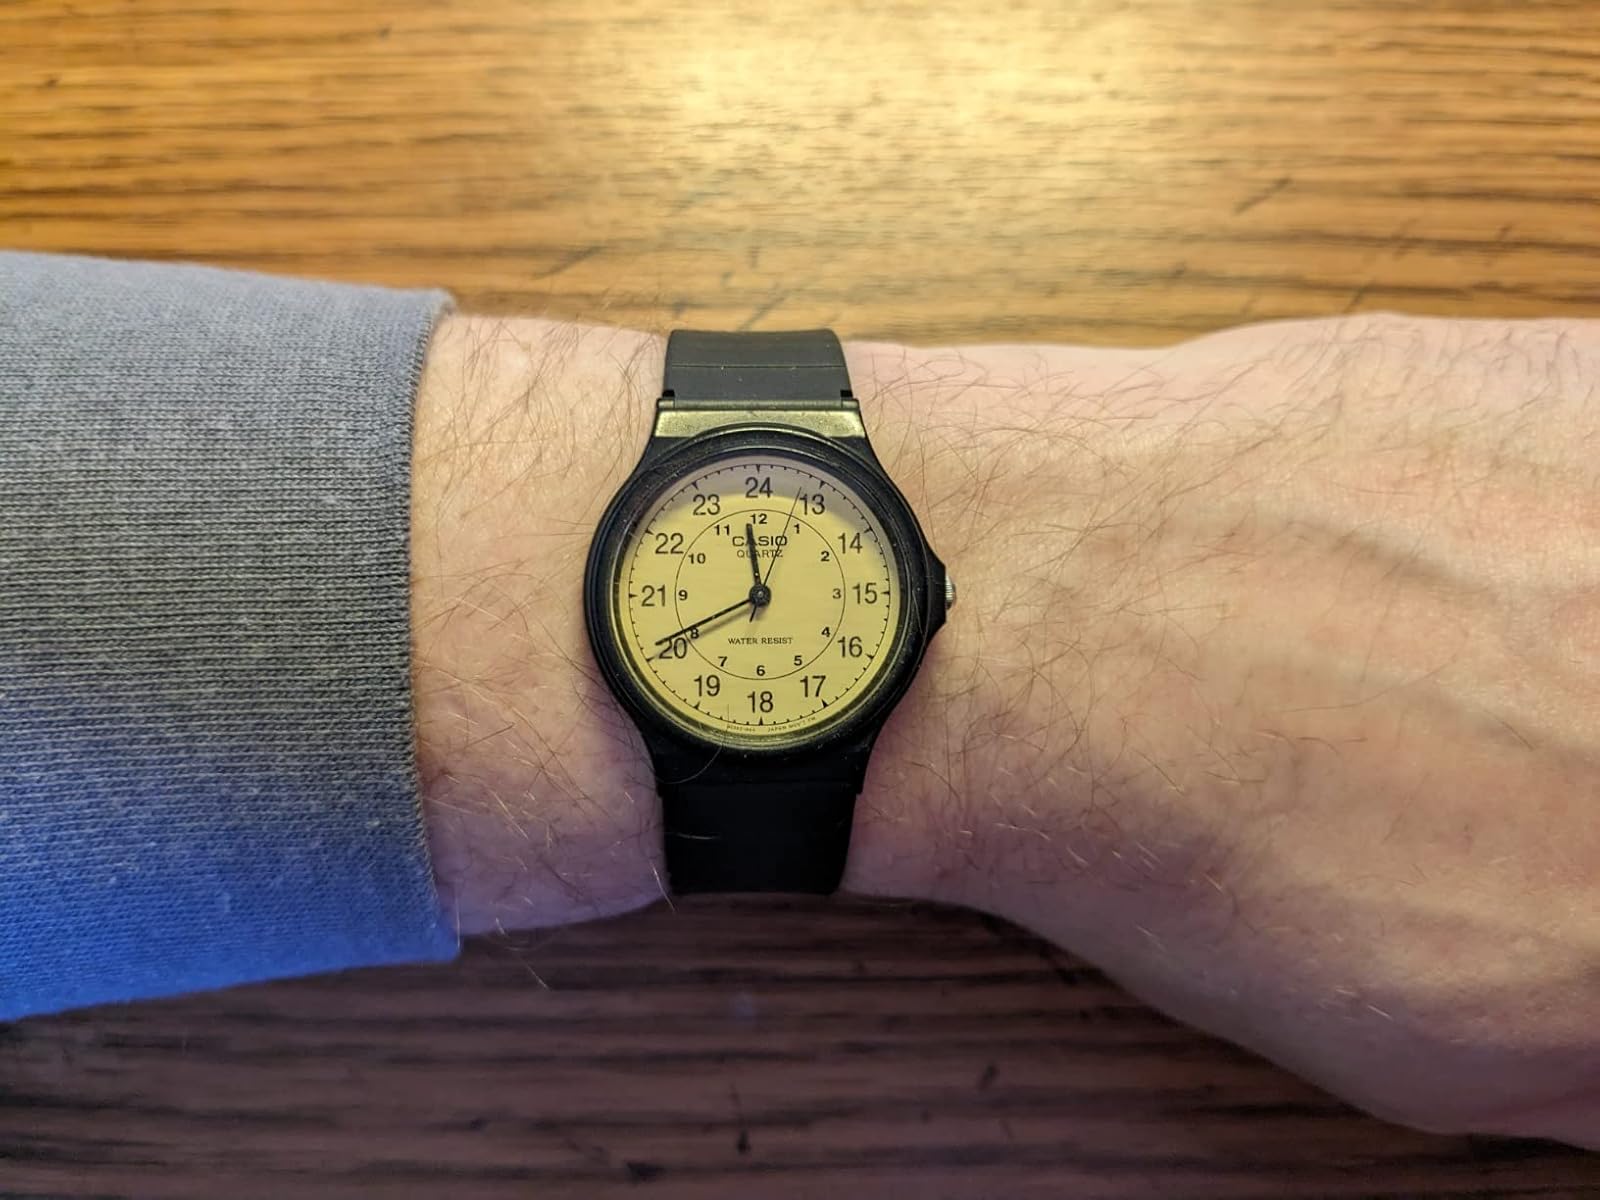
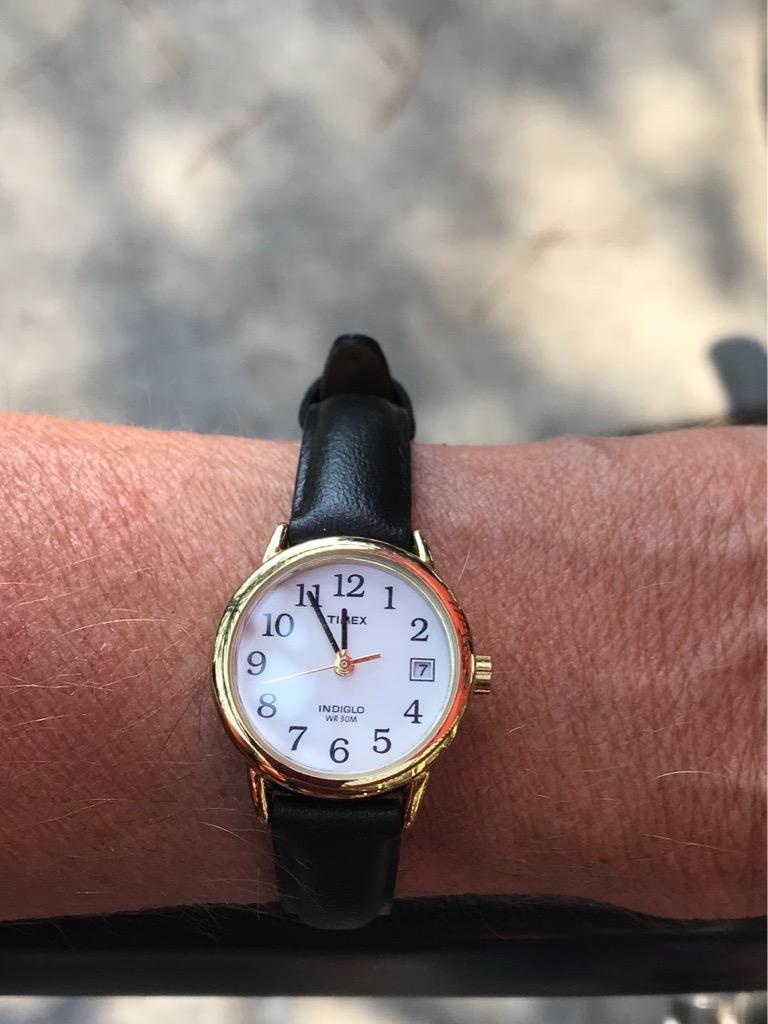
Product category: accessories_watch
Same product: no